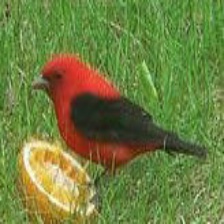
Species: SCARLET TANAGER
Scientific name: PIRANGA OLIVACEA